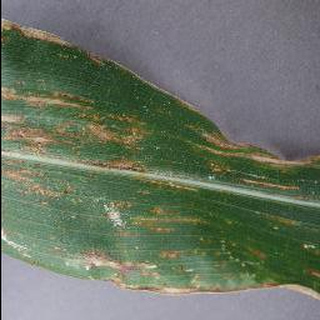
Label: corn_cercospora_leaf_spot